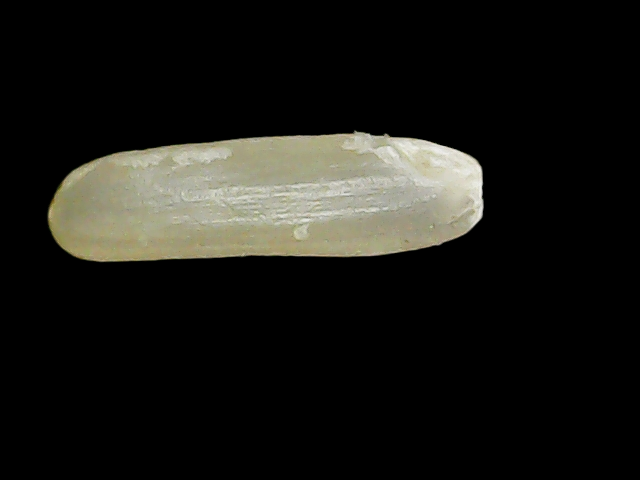
Rice variety: Binadhan8